Oval Raceway

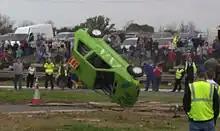
Car in mid flight from car jump at Oval Raceway

The Oval Raceway, also known as the Angmering Motor Sports Centre or Angmering Raceway was a motor racing circuit on the outskirts of Angmering, near Worthing, West Sussex, UK, that closed on Sunday 27 November 2022 to make way for a new housing development.